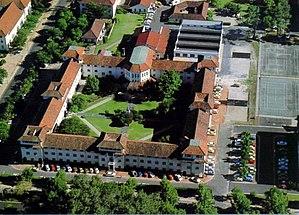
L'université de Stellenbosch se trouve dans la ville de Stellenbosch, province du Cap-Occidental.